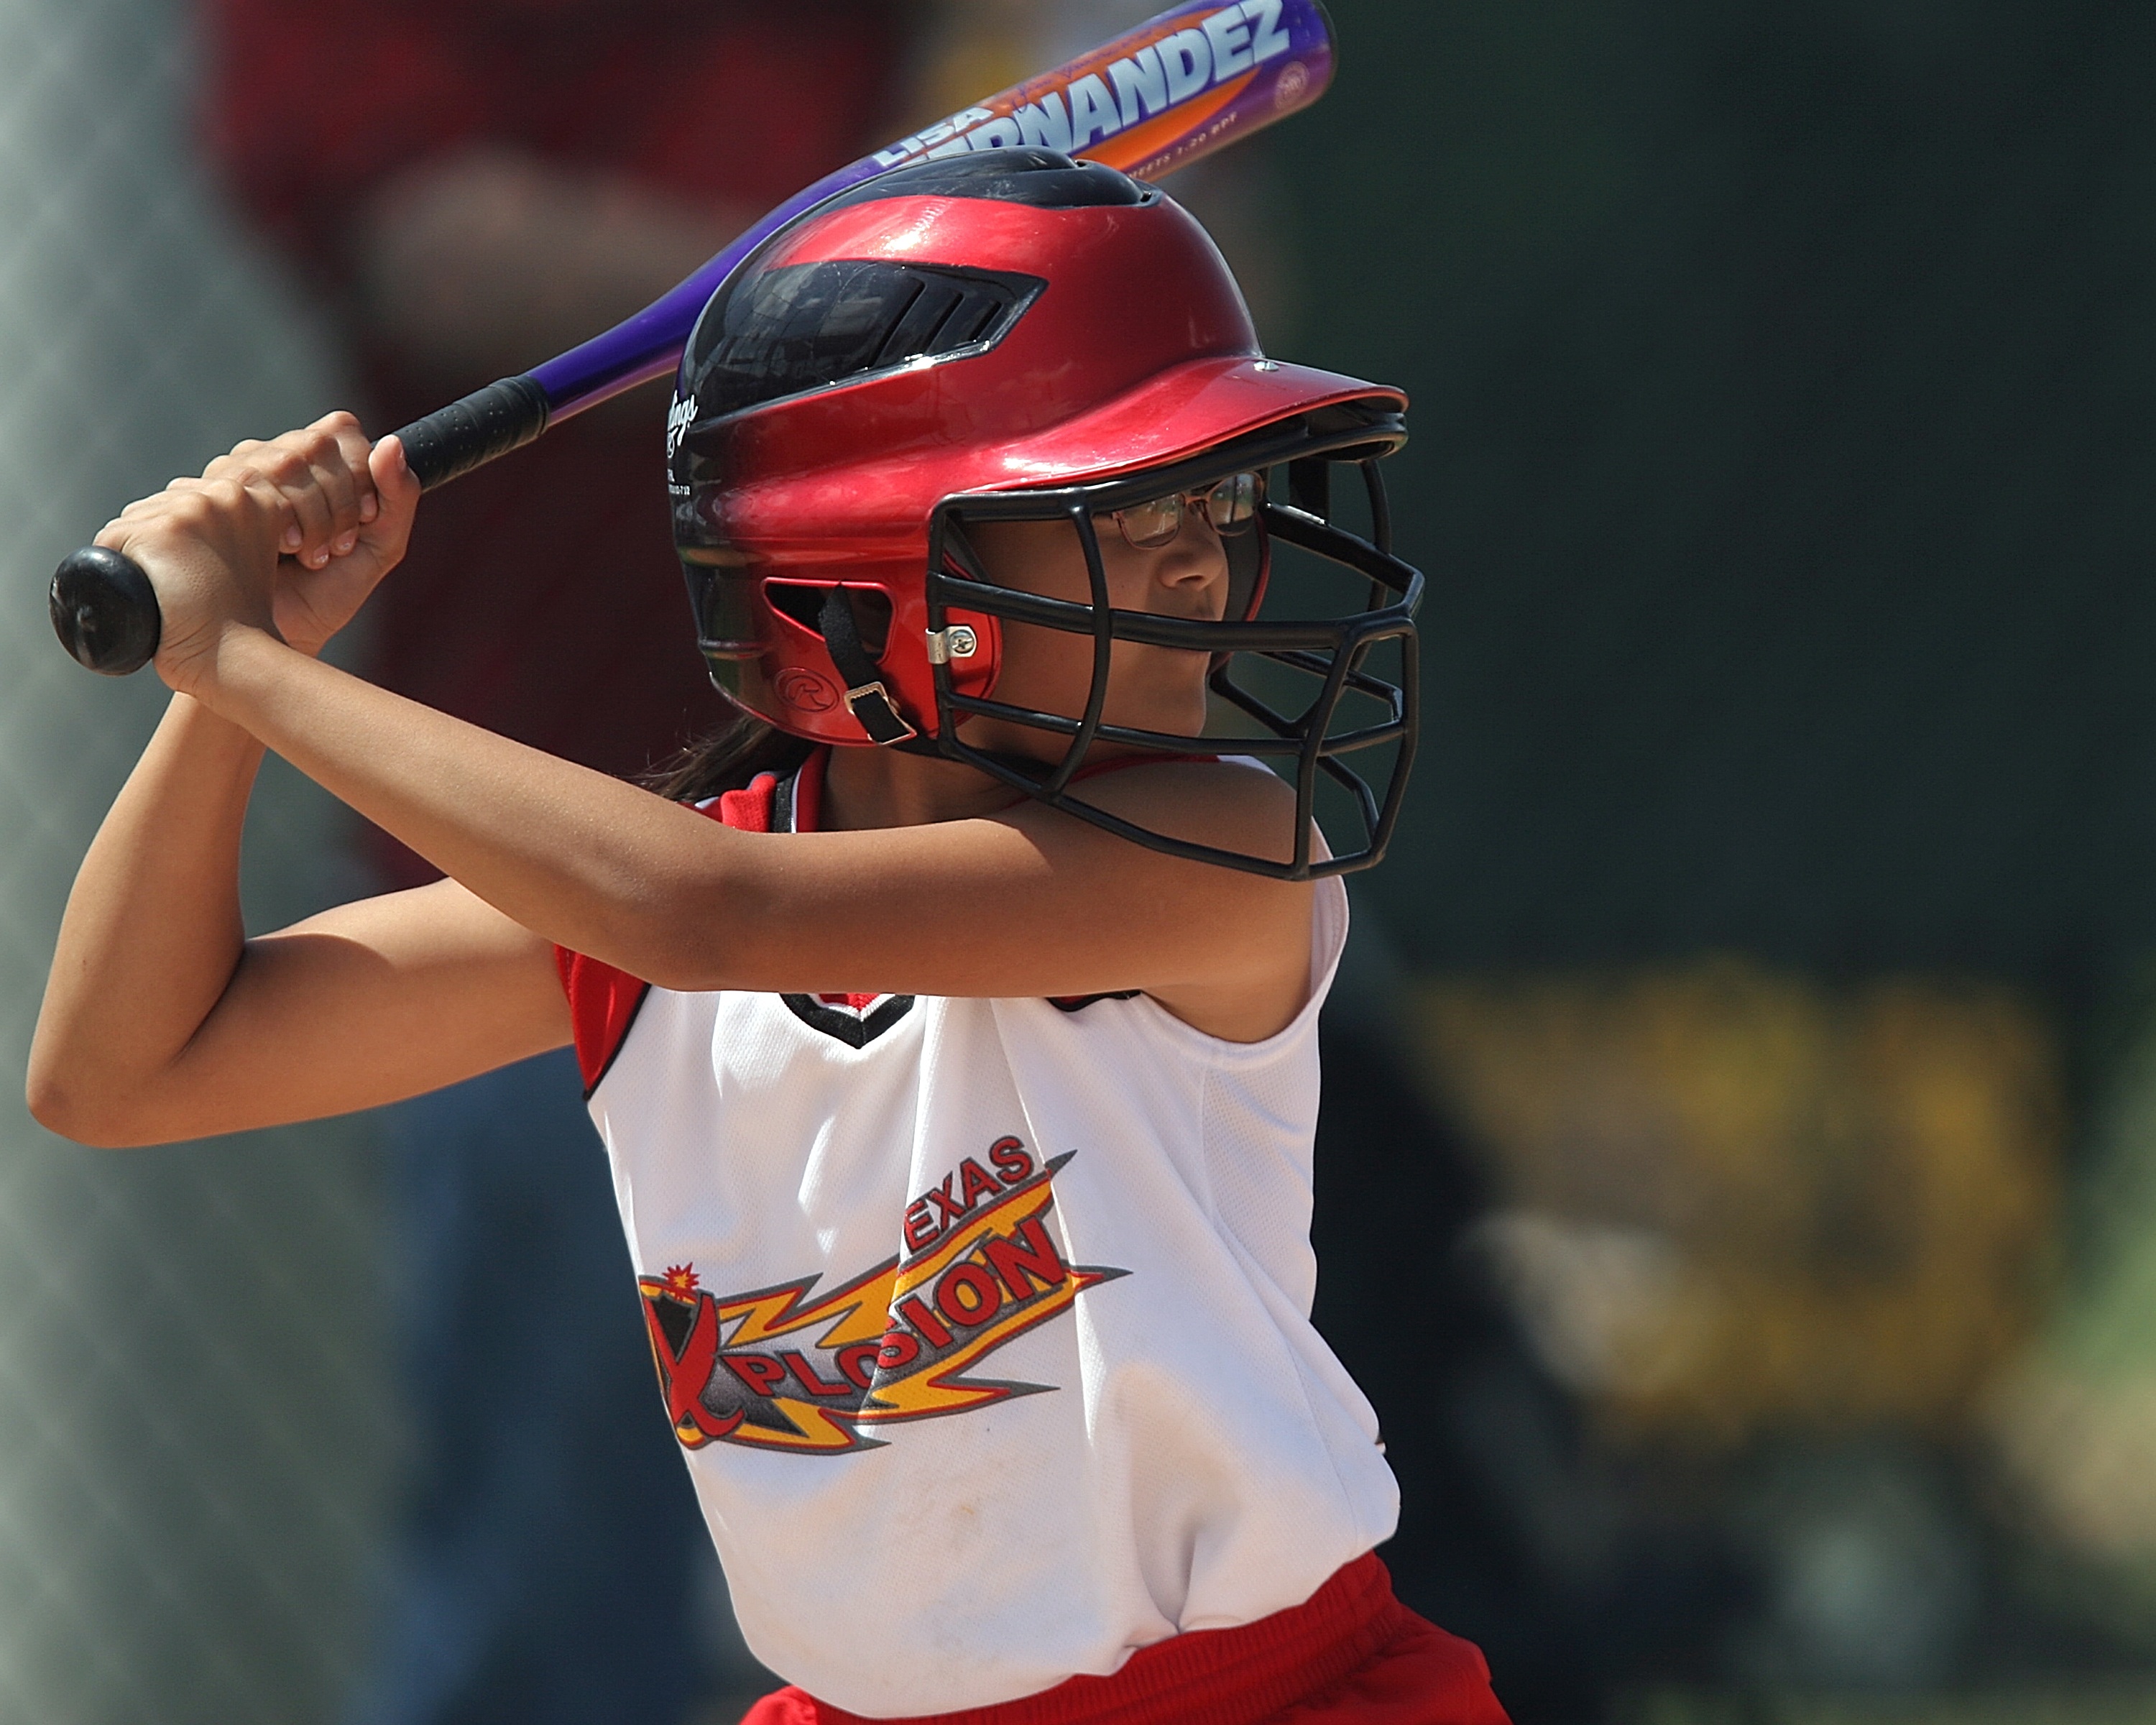
girl, baseball, sport, game, play, home, female, action, playing, player, batter, competition, focus, sports, helmet, uniform, competitive, bat, watching, athlete, concentration, baseball player, football player, catcher, softball, ball game, hitter, team sport, bat and ball games, baseball positions